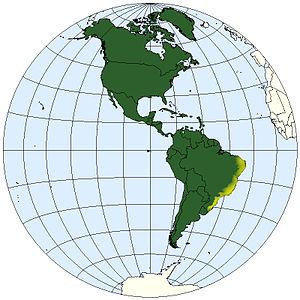
Phyllomedusa burmeisteri est une espèce d'amphibiens de la famille des Phyllomedusidae.